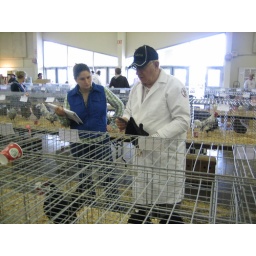
The judges come by and fondle each bird in turn. I probably should not have been standing so close.